Günsberg

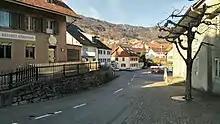
Günsberg village center

Günsberg is a municipality in the district of Lebern in the canton of Solothurn in Switzerland.